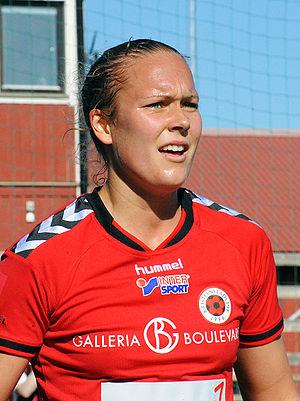
Lorca van de Putte, née le 3 avril 1988 à Lokeren, est une joueuse de football de nationalité belge.